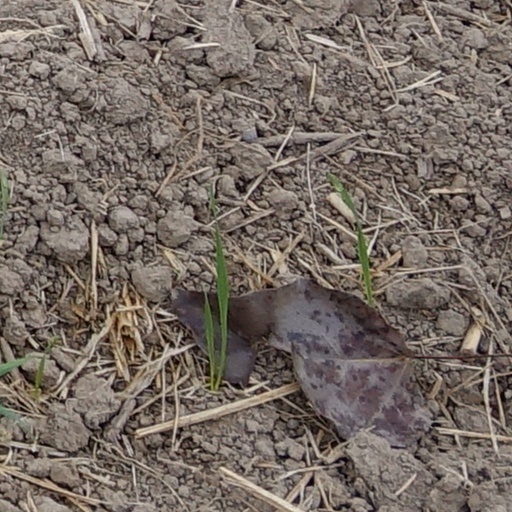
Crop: wheat